Women's association football

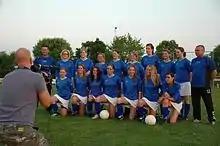
FC de Rakt DA1 (2008/2009)

The AFC Women's Asian Cup is a quadrennial competition in women's football for national teams which belong to the Asian Football Confederation (AFC). It is the oldest women's international football competition and premier women's football competition in the AFC region for national teams.